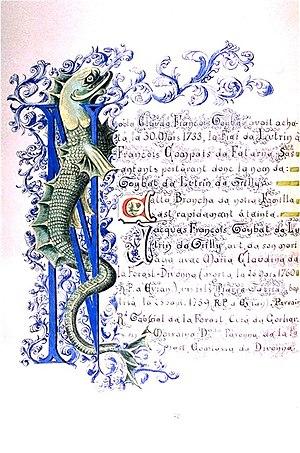
Enluminure du Livre de Mariano Goybet consacré à Noble Claude François Goybet et sa descendance. Noble Claude François Goybet (1680-1759), marié le 18 février 1730 avec Marie-Antoinette du Nant de Grilly (1709-1797), seigneur de Lutrin, anobli en 1758, avocat au souverain Sénat de Savoie, intendant du Chablais et Gaillard, intendant du Genevois. Ils ont deux enfants
La famille Goybet est une ancienne et notable famille française originaire de Savoie. Connue depuis le XVᵉ siècle, la branche cadette fut anoblie en 1758, et la branche aînée, subsistante, compte notaires, châtelains, et depuis le XIXᵉ siècle des officiers dans l'armée française dont quatre officiers généraux. Plusieurs membres de la famille Goybet ont été décorés de la Légion d'honneur sur plusieurs générations. Cette famille compte notamment des chevaliers, deux commandeurs et trois grands officiers au sein de cet ordre.